Mucin-1

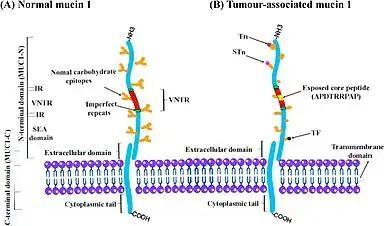
MUC-1 cancer cell

MUC-1 is shown to be over expressed in 90% of triple-negative breast cancer (TNBC). MUC-1 C increases the progression of TNBC. MUC-1 C chronically activates pro-inflammatory pathways in cancer cells. Triple-negative breast cancer stem cells rely on MUC-1 C for epithelial-mesenchymal transition, chromatin remodeling and epigenetic programming, which allow the cancer cells to avoid DNA damage and immune evasion. MUC-1 allows triple-negative breast cancer stem cells to engage in linear plasticity, a transition from one pathway into another, thus supporting the progression of TNBC. Recent studies have shown changes of MUC-1 family antigences (CA 15-3, CA 27.29 and MCA) in saliva in breast cancer patients. Downregulated MUC1 was associated with HER2(+), high Ki-67 and G II-III. It showed a statistically significant increase in the cytokines VEGF, IL-1β, IL-2, IL-4, IL-10, and IL-18 against the background of reduced hormonal levels of estrogen and progesterone. The changes occurring locally in the oral cavity reflect complex biochemical shifts in the reactivity of the immune system of the entire body. This is manifested in the suppression of the anti-inflammatory activity of MUC1 due to proinflammatory cytokines that have passed the hematosalivary barrier and are activated by oncogenic processes occurring in breast cancer. The suppression of the anti-inflammatory activity also occurs because of a deficiency of estrogens and progesterone, inhibiting the expression of MUC1 on the epithelial cells of the oral mucosa. This cascade of biochemical reactions occurs due to the aggressive nature of the oncological process in HER2(+) breast cancer.